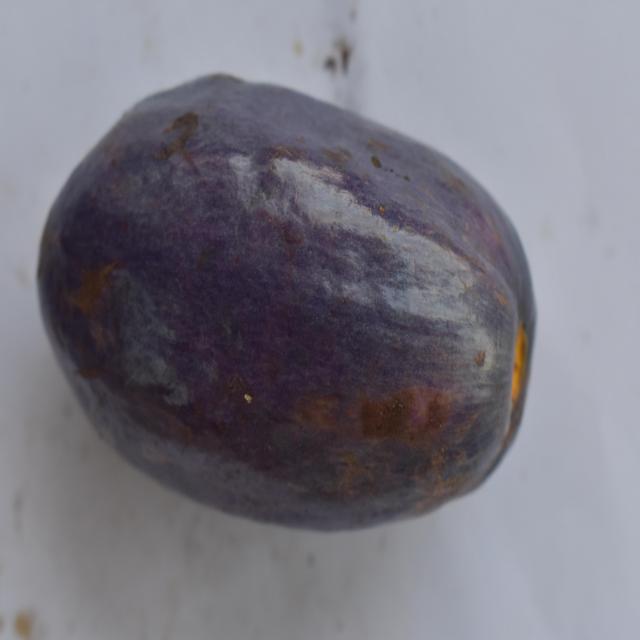
Plum grade: unaffected